Franc Roads

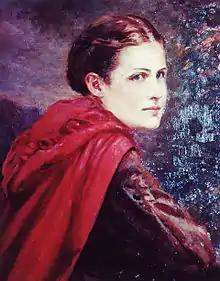
Franc Roads portrait by Marion Harper

Frances Elizabeth Roads Elliott (18521924), nicknamed Franc, was an American artist, art educator, feminist, and a co-founder of the P.E.O. Sisterhood.